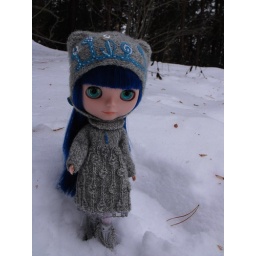
Camilla looks warm and cosy in a new Frosty Winter dress and hat set:)